Japanese destroyer Hibiki (1932)

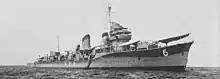
"Hibiki"

Construction of the advanced "Fubuki"-class destroyers was authorized as part of the Imperial Japanese Navy's expansion program from fiscal 1923, intended to give Japan a qualitative edge with the world's most modern ships. The "Fubuki" class had performance that was a quantum leap over previous destroyer designs, so much so that they were designated . The large size, powerful engines, high speed, large radius of action and unprecedented armament gave these destroyers the firepower similar to many light cruisers in other navies. The "Akatsuki" sub-class was an improved version of the "Fubuki", externally almost identical, but incorporating changes to her propulsion system.